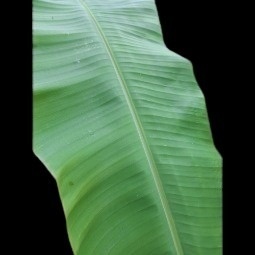
Label: Calcium